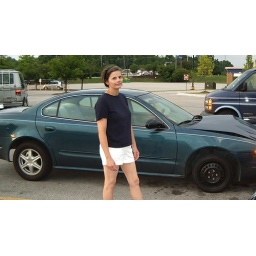
21 the driver of the car was sleeping in the front seat during this picture (kasey)